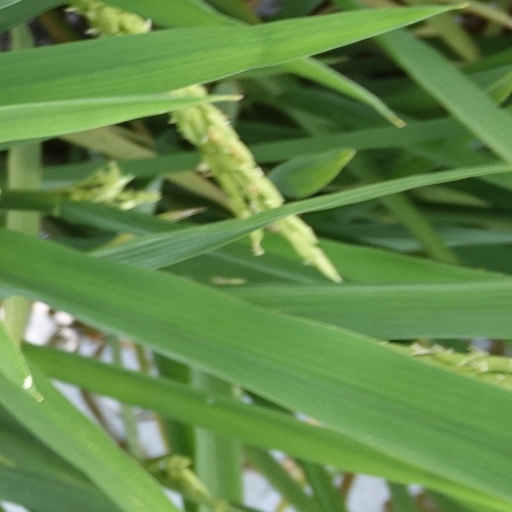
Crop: rice